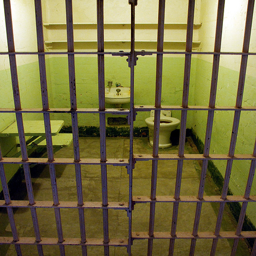
A bathroom area with a sink, toilet and table behind gate.
Cell painted lime green with a table, sink and toilet.
The cell contains a table, a toilet and a sink.
A jail cell with a sink, toilet and shelf.
A toilet and sink in an enclosure behind some bars.